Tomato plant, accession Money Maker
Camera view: horizontal (90 deg, fisheye); turntable rotation: 0 degrees
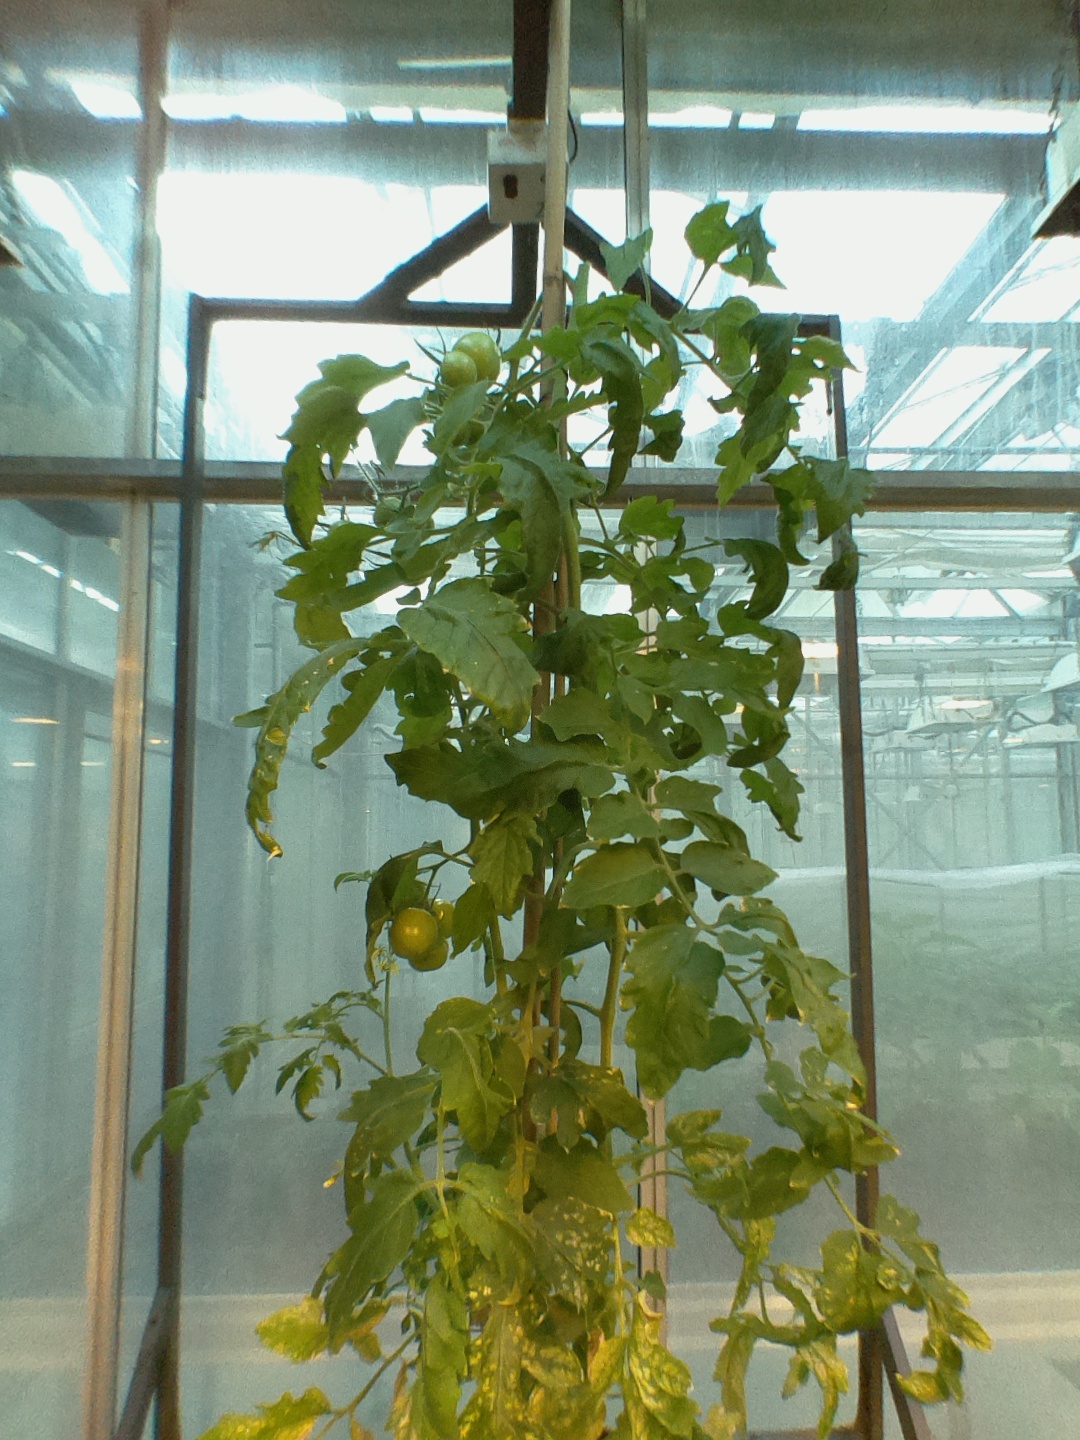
BBCH growth stage 73: 30%-40% of final fruit size